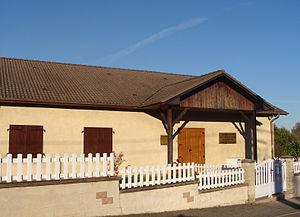
Salle du Royaume (Témoins de Jéhova) située rue du Moulin à L'Hôpital (Moselle)
L’Hôpital est une commune française de Lorraine, située dans le département de la Moselle, en région Grand Est. Elle est localisée dans la région naturelle du Warndt, dans le bassin de vie de la Moselle-est et dépend de l'Agglo Saint-Avold Synergie.